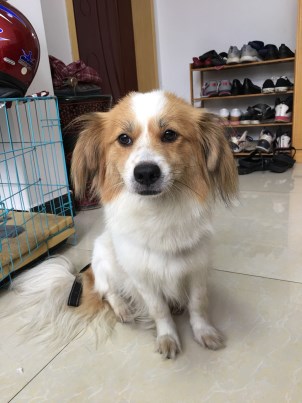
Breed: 806-n000129-papillon